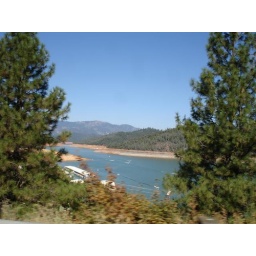
I think this is a man made lake with 300 houses under water, Pretty blue water..summer 2007